Mery Zamora

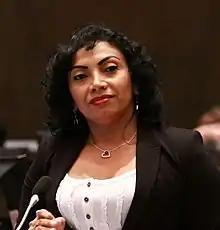

Mery Segunda Zamora García (born April 19, 1972) is an Ecuadorian trade unionist, teacher, and politician. She was president of the (UNE) from 2007 to 2010, a term which coincided with the beginning of the government of Rafael Correa. She became a prominent critic of this regime, and was a frequent target of verbal abuse on Correa's broadcasts, culminating with an accusation of terrorism and sabotage in 2010. Legal proceedings against her were eventually dropped after a successful appeal.